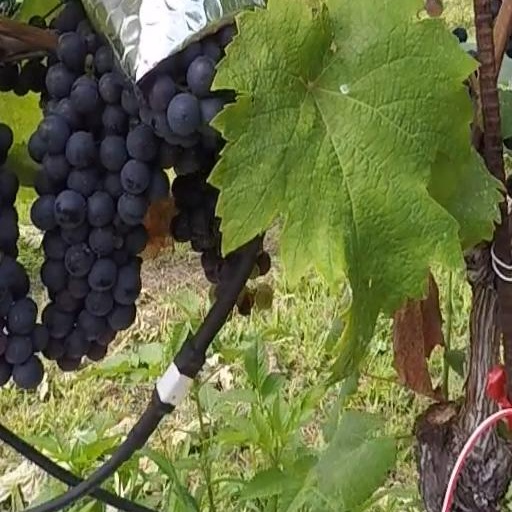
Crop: grape